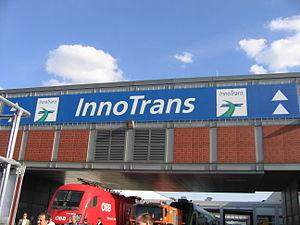
InnoTrans est le plus grand salon du monde dans le domaine du transport ferroviaire. Il se déroule tous les deux ans au parc expo de Berlin, qui possède des rails à écartement standard pouvant être utilisés pour présenter de nouveaux matériels.